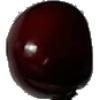
Label: cherry